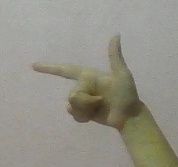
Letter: yaa